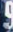
Number: 9